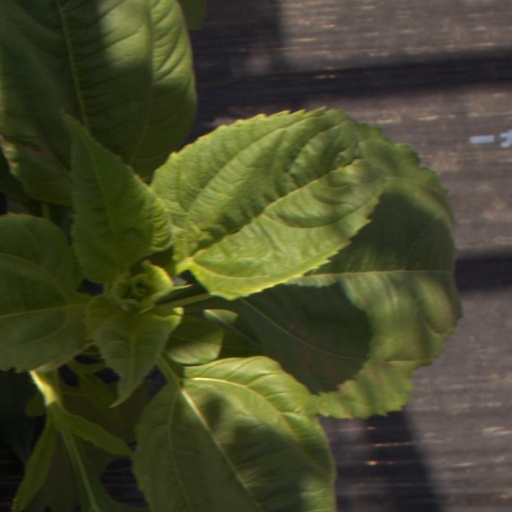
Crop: Jerusalem artichoke